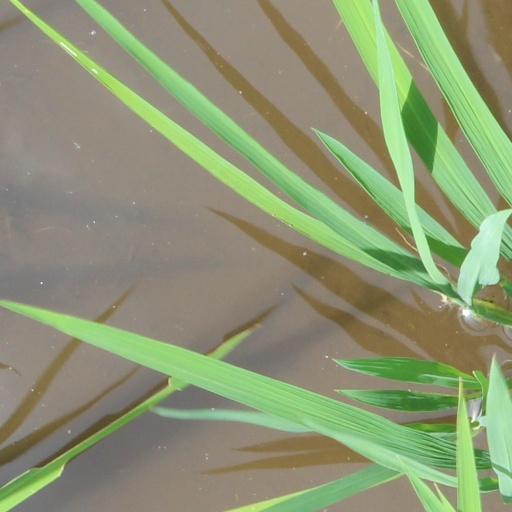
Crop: rice